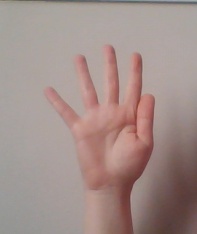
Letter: sheen